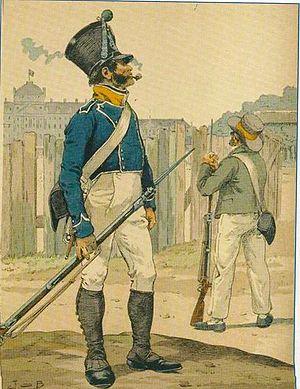
La Garde nationale de Paris est une unité de la Garde nationale française ayant Paris comme garnison. Levée dès juillet 1789, elle fut la première unité de gardes nationaux.